Regentalbahn

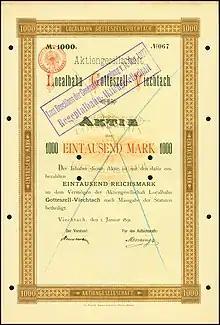
Share of the AG Localbahn Gotteszell-Viechtach, issued 1. January 1891

On 9 May 1889 the "AG Localbahn Gotteszell - Viechtach" railway company sprang to life as a result of a "concession for the construction and operation of a standard gauge railway from Gotteszell to Viechtach" dated 28 April 1889. "Lokalbahn" was the name for a local branch line in Bavaria.